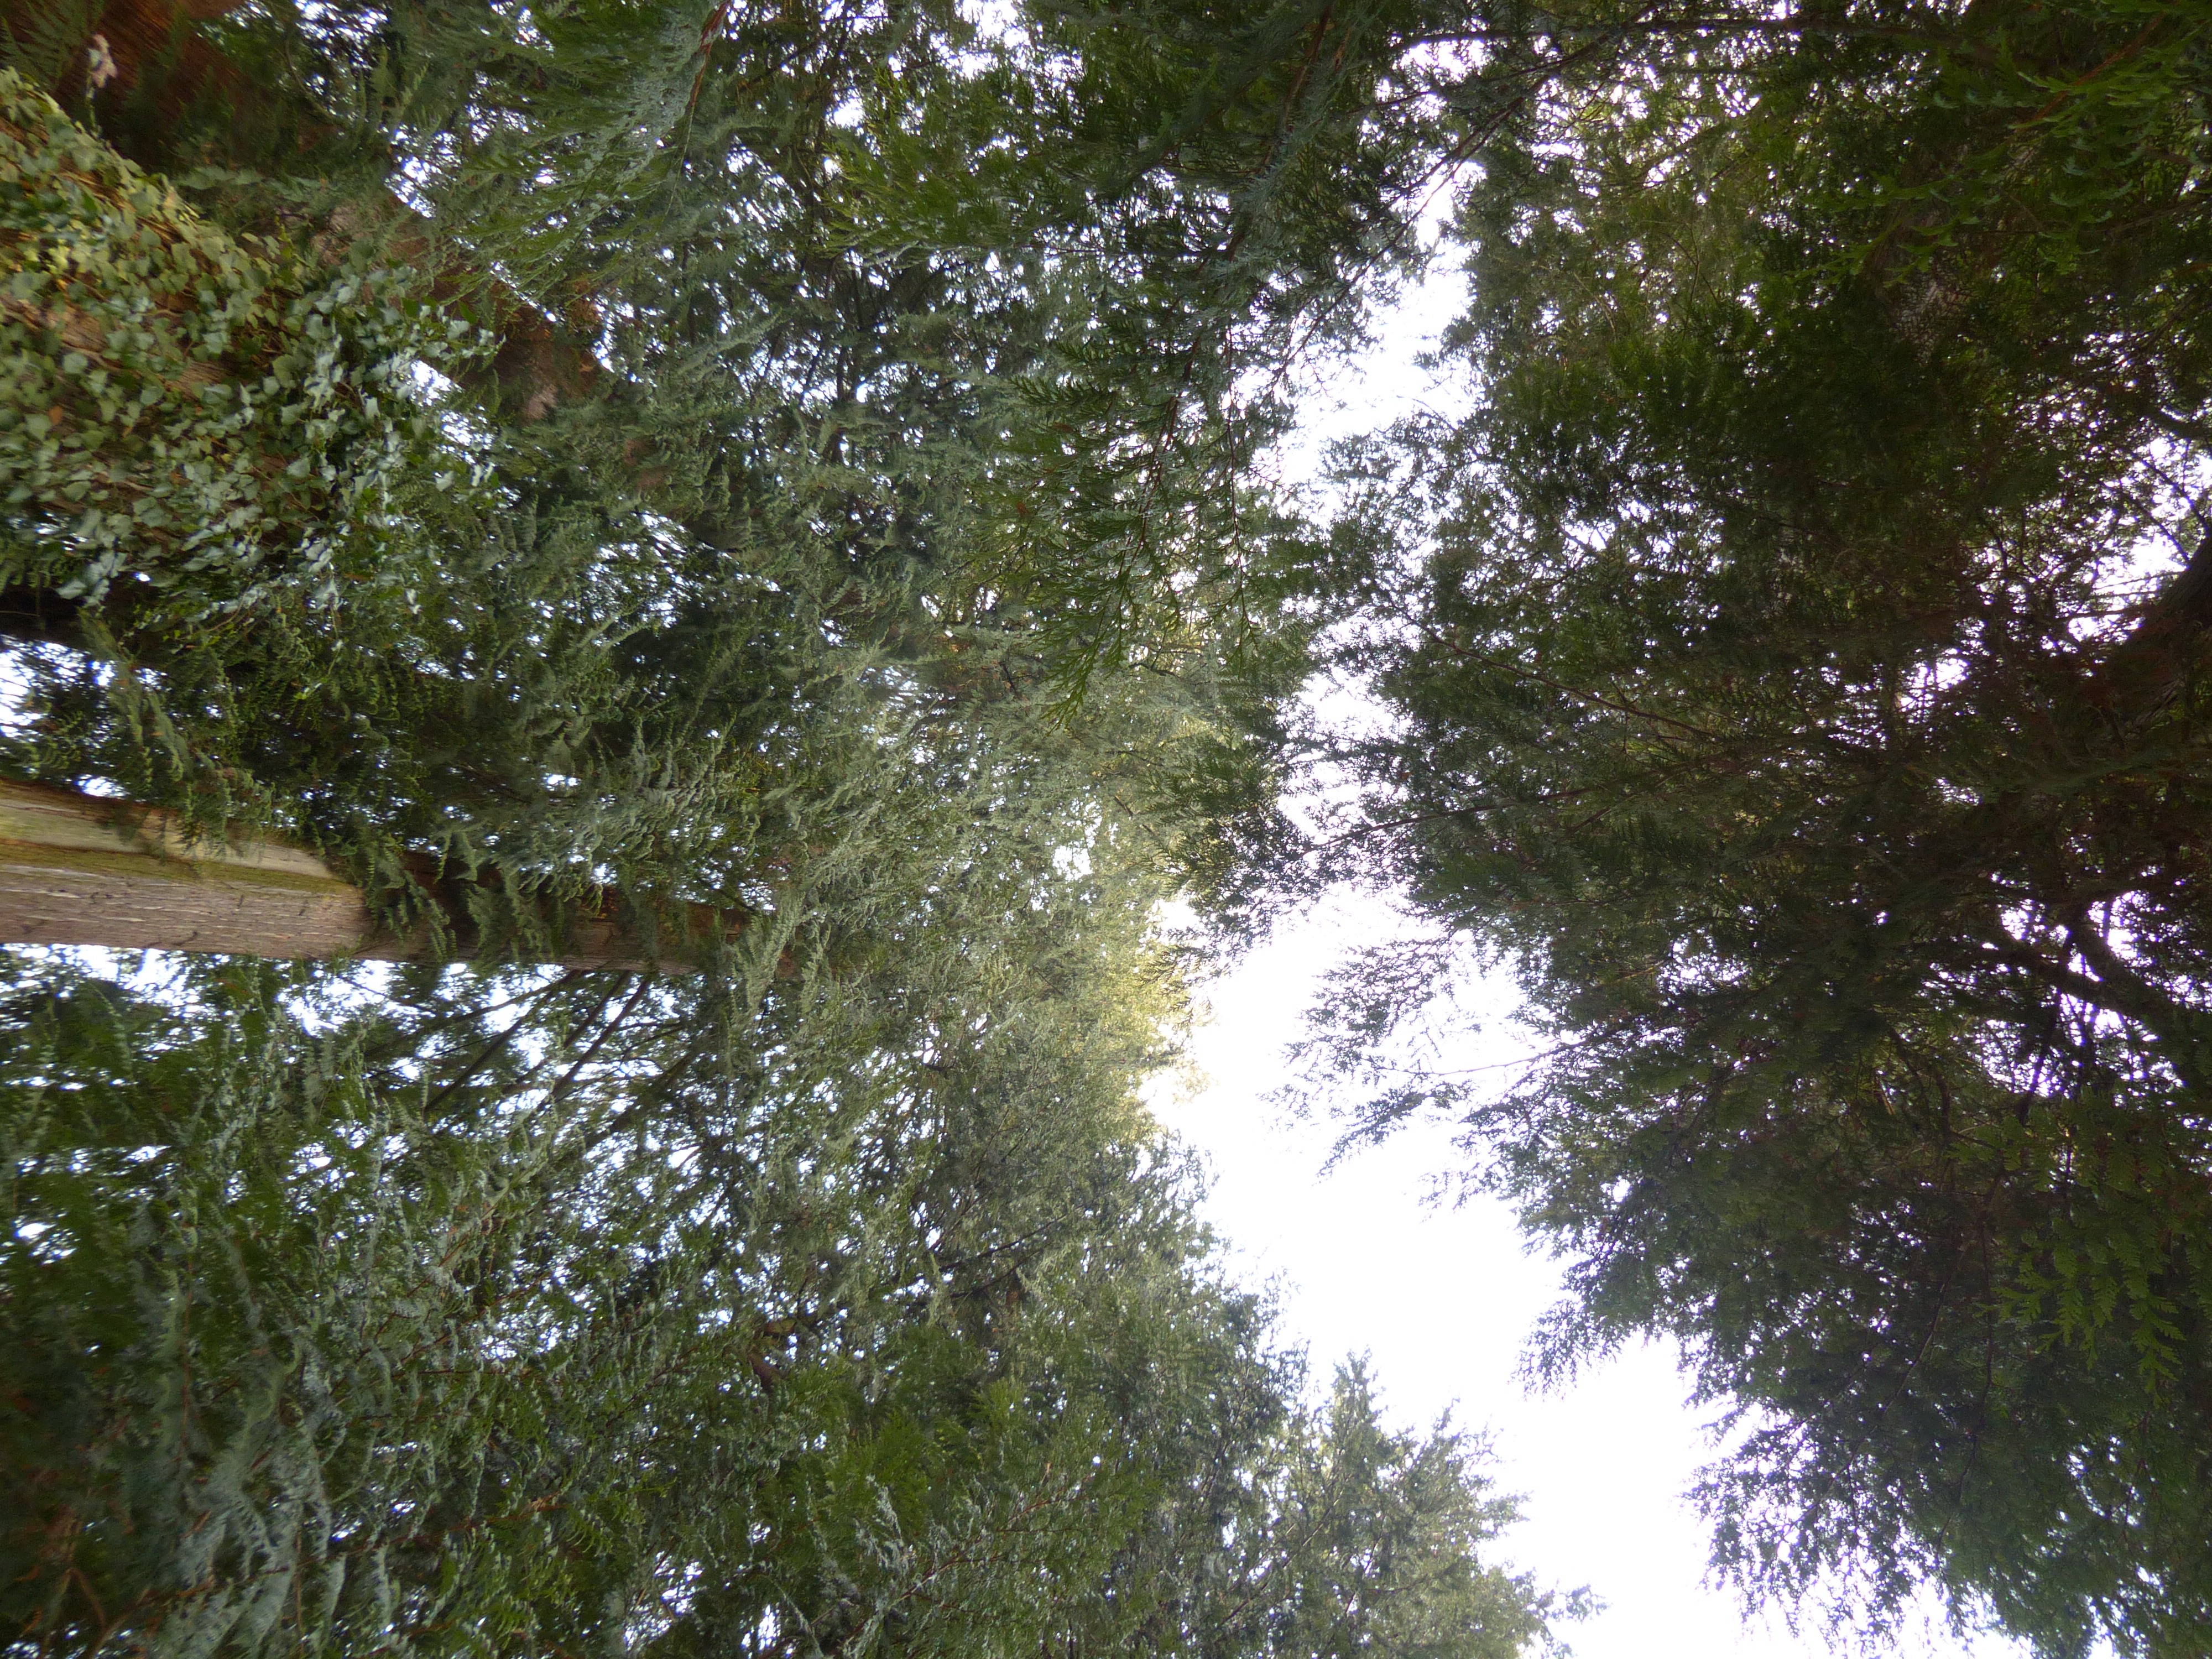
tree, nature, forest, branch, plant, sky, sunlight, leaf, flower, pond, garden, flora, huge, woodland, ecosystem, back light, cupressaceae, woody plant, giant tree of life, thuja plicata, thuja gigantea, giant thuja